Iodine

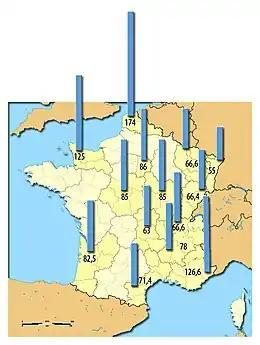
Comparison of the iodine content in urine in France (in microgramme/day), for some regions and departments (average levels of urine iodine, measured in micrograms per litre at the end of the twentieth century (1980 to 2000))

The iodide and iodate anions can be used for quantitative volumetric analysis, for example in iodometry. Iodine and starch form a blue complex, and this reaction is often used to test for either starch or iodine and as an indicator in iodometry. The iodine test for starch is still used to detect counterfeit banknotes printed on starch-containing paper.